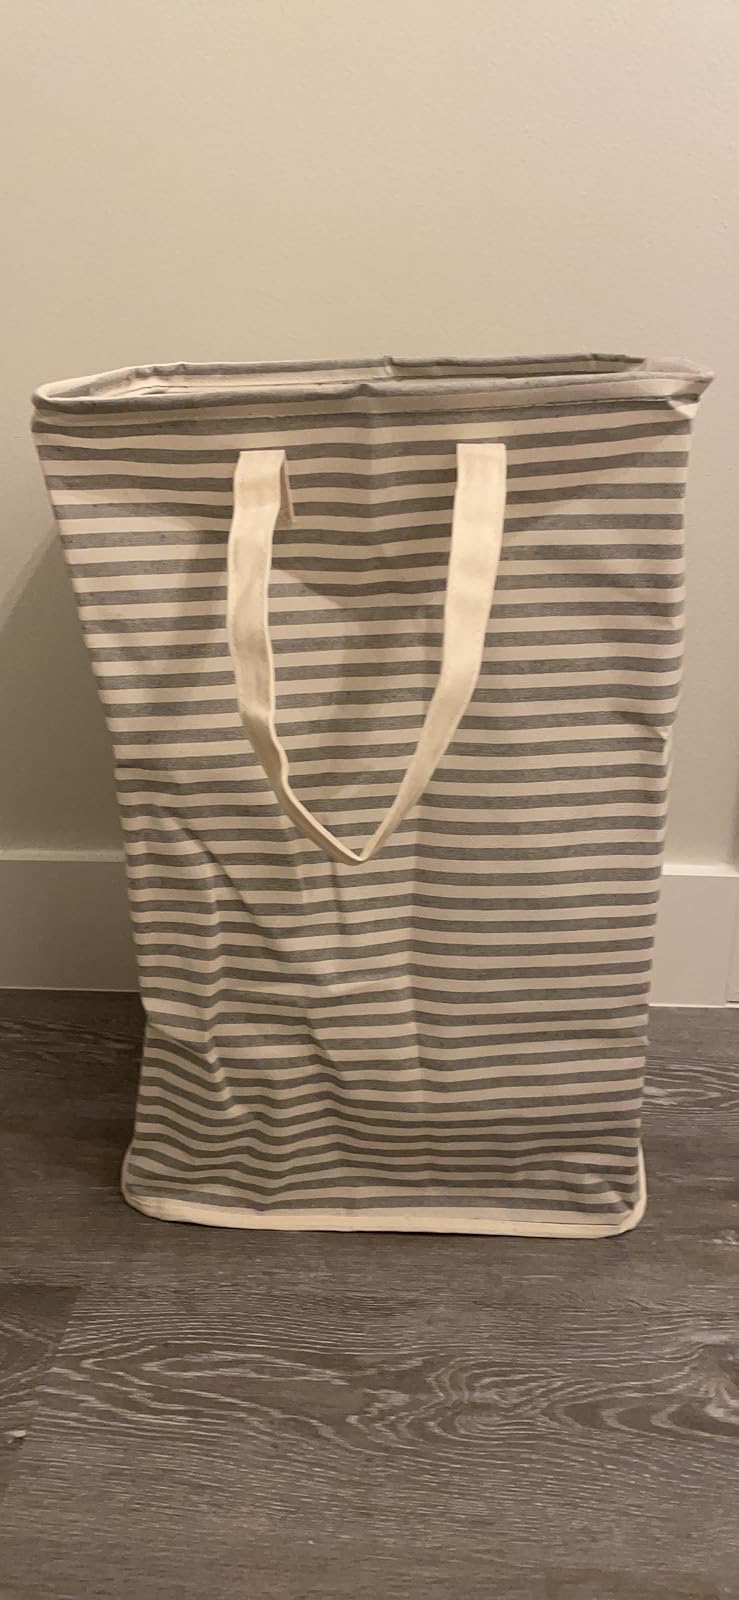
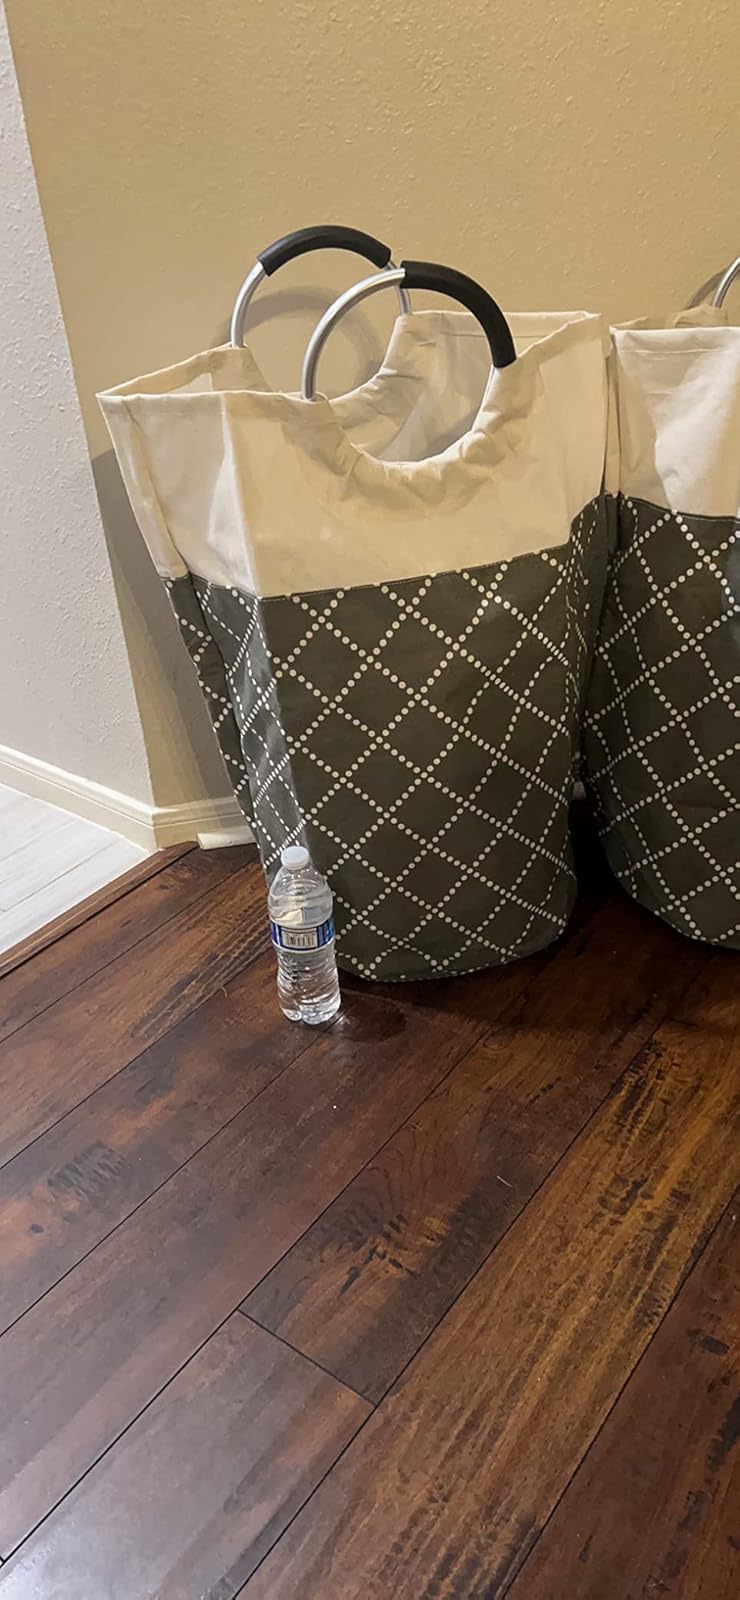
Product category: items_hamper
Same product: no